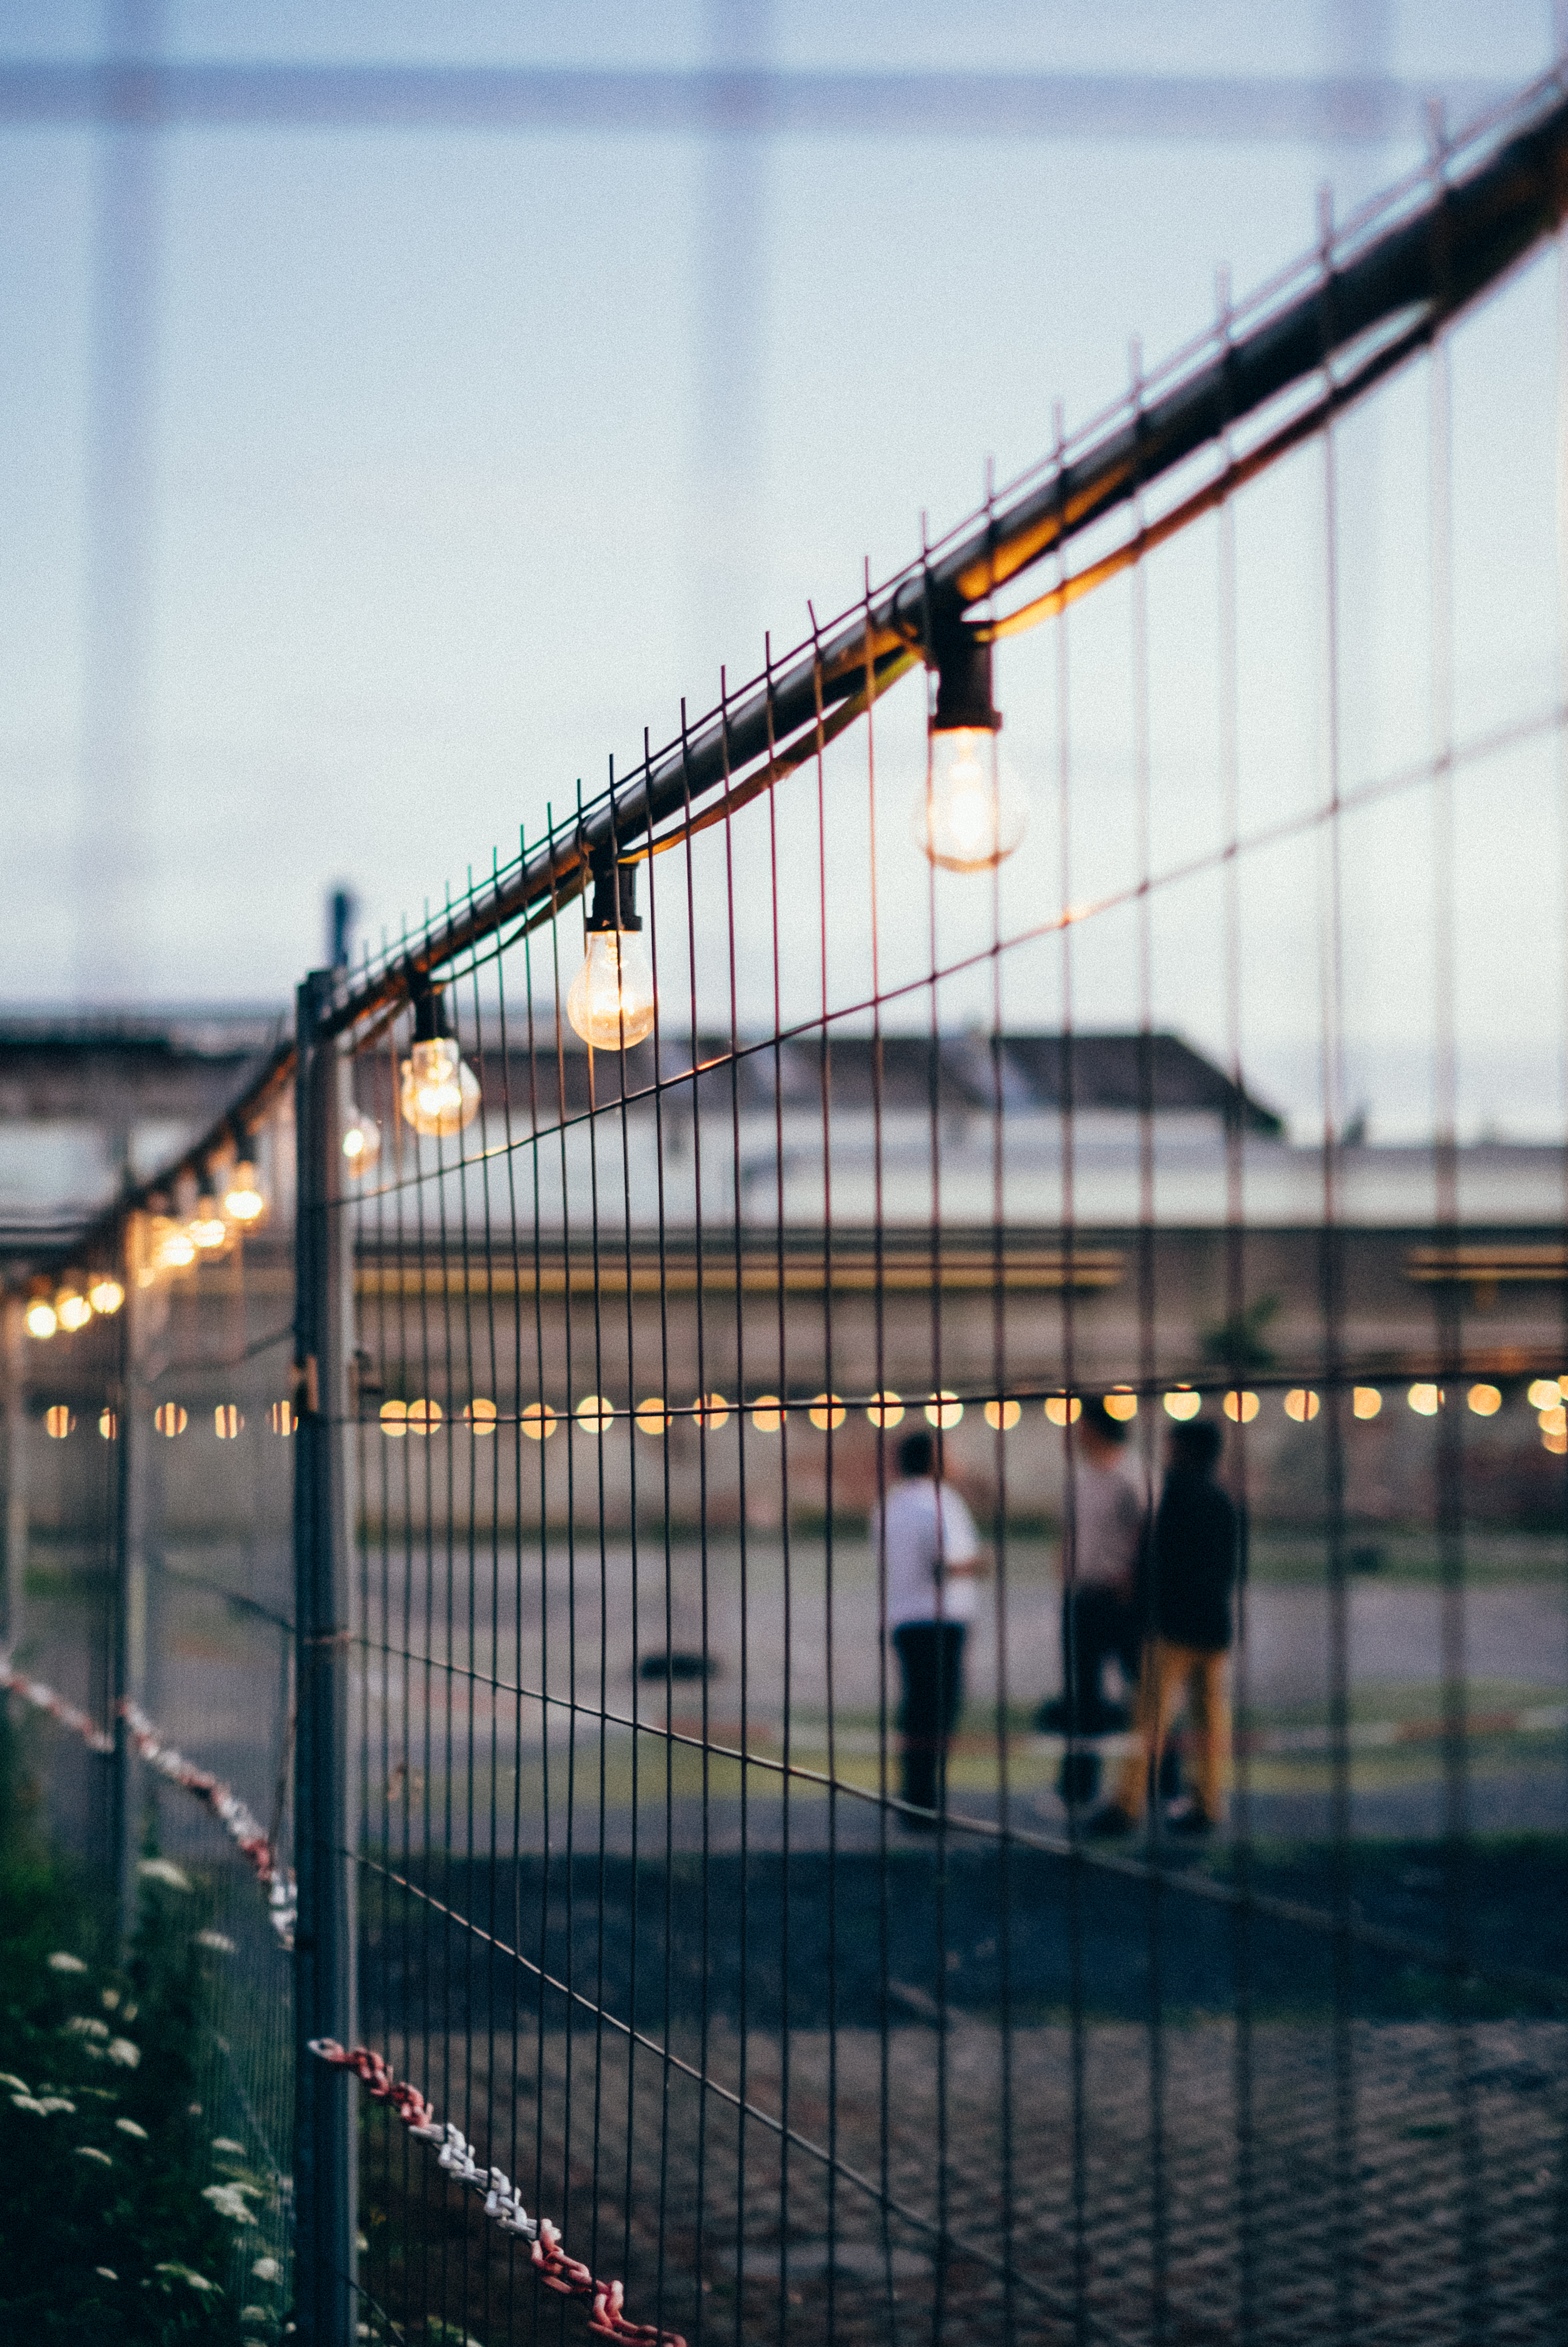
bridge, transport, reflection, stadium, sport venue